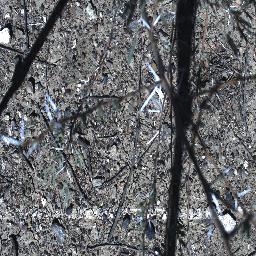
Label: prickly_acacia